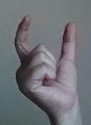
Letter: nun